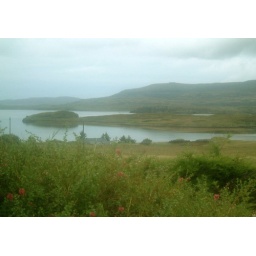
Out of our bedroom window in Western Skye. Seals just out of shot, dammit.